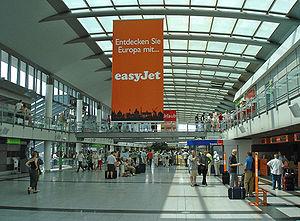
L'aéroport international de Dortmund est l'aéroport de la ville de Dortmund et est situé à 9 km du centre ville.